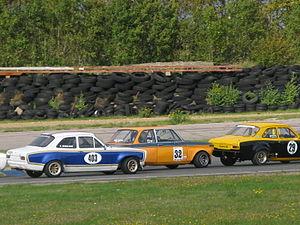
Le Championnat de Belgique des voitures de tourisme était un championnat belge de courses automobiles sur circuits réservé à des voitures de tourisme durant les années 1960 à 1980.